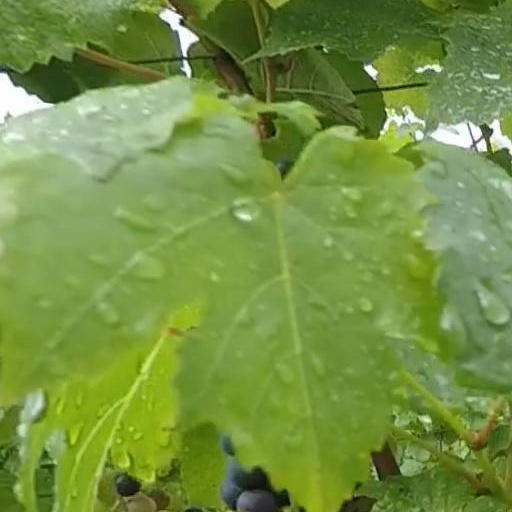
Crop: grape